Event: Nepal Earthquake
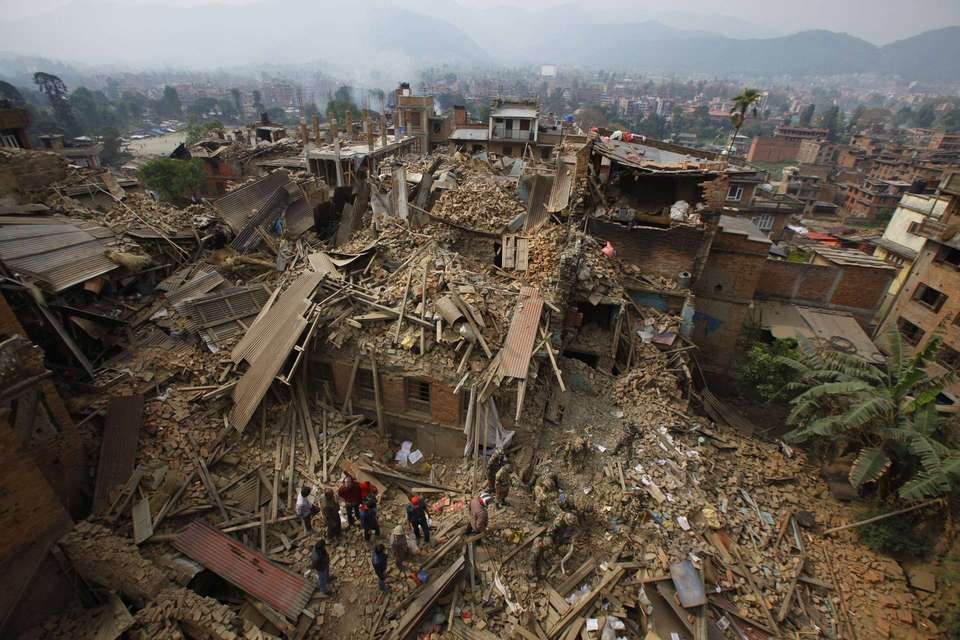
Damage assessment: damage